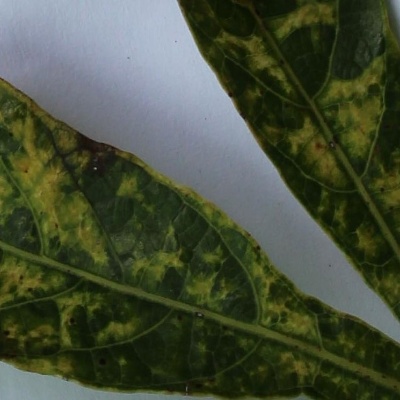
Crop: Cassava
Condition: mosaic